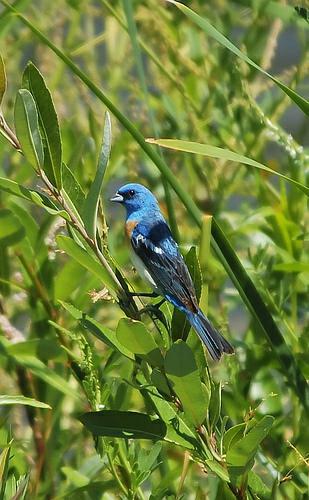
A photo of a lazuli bunting